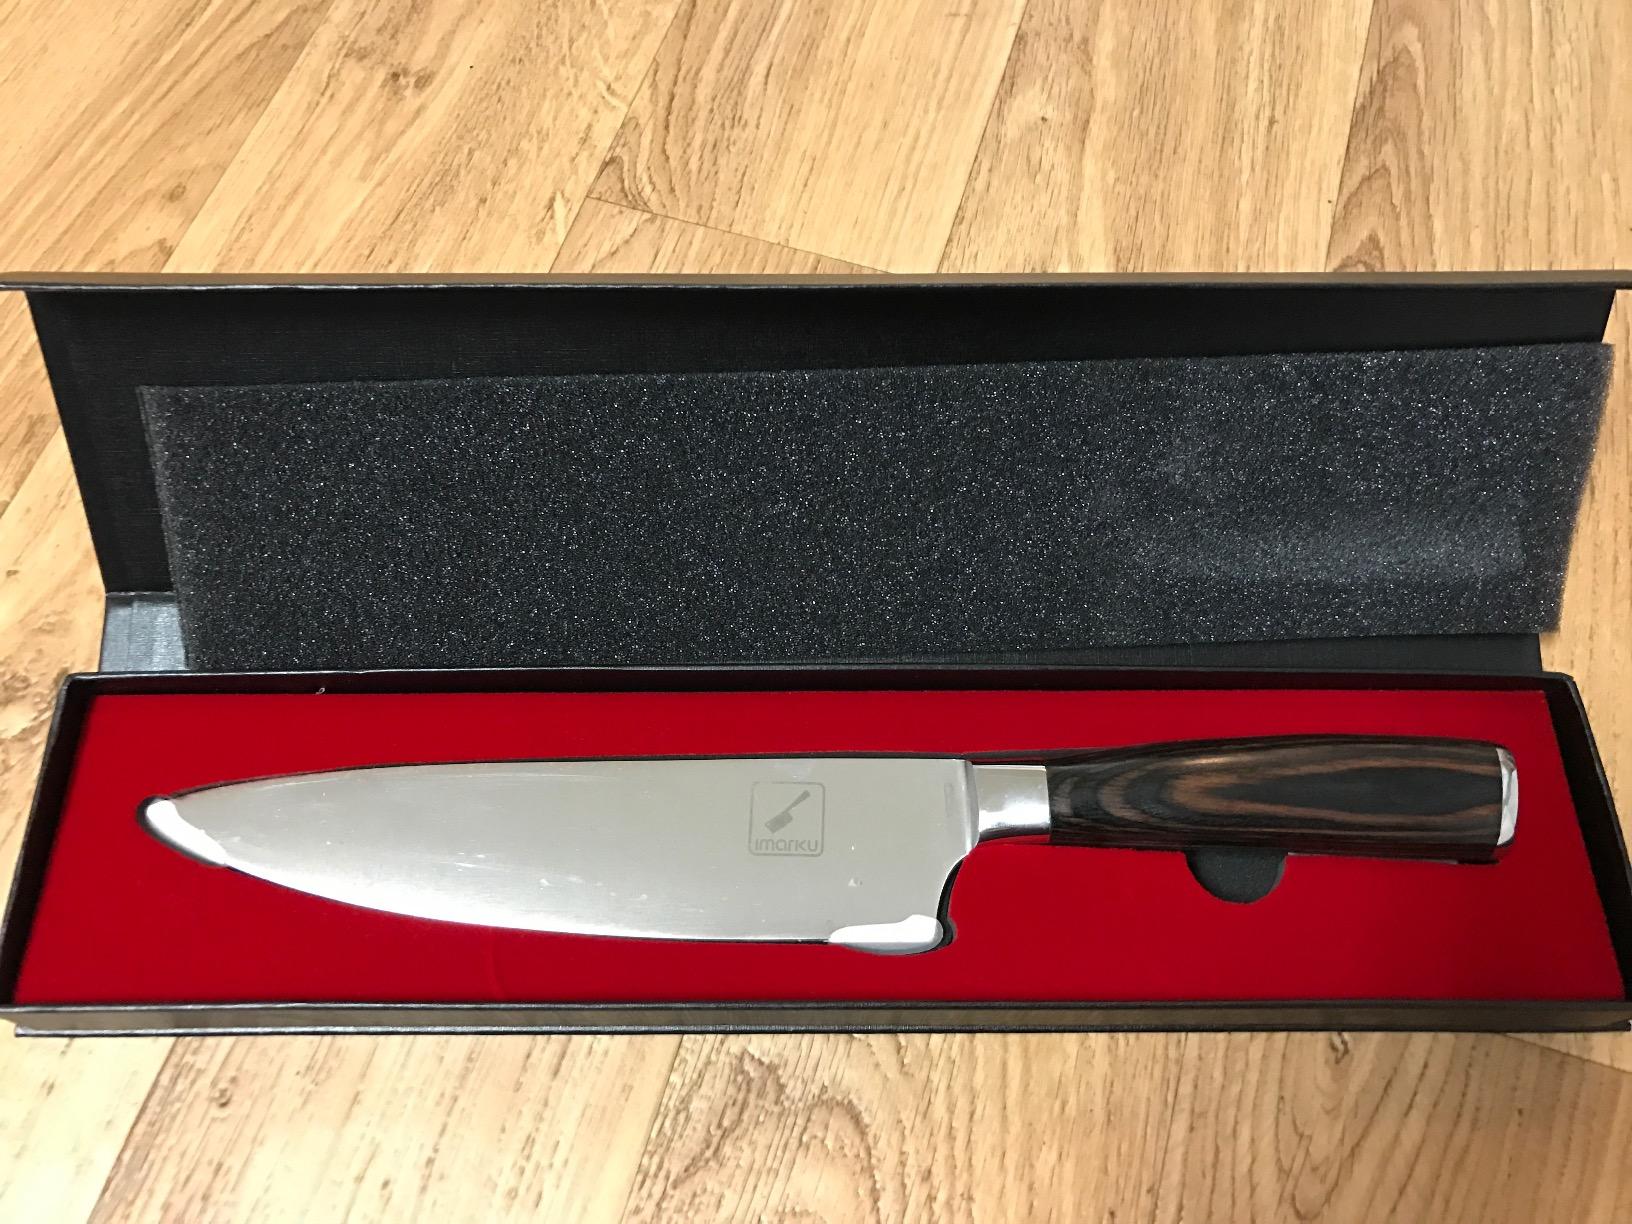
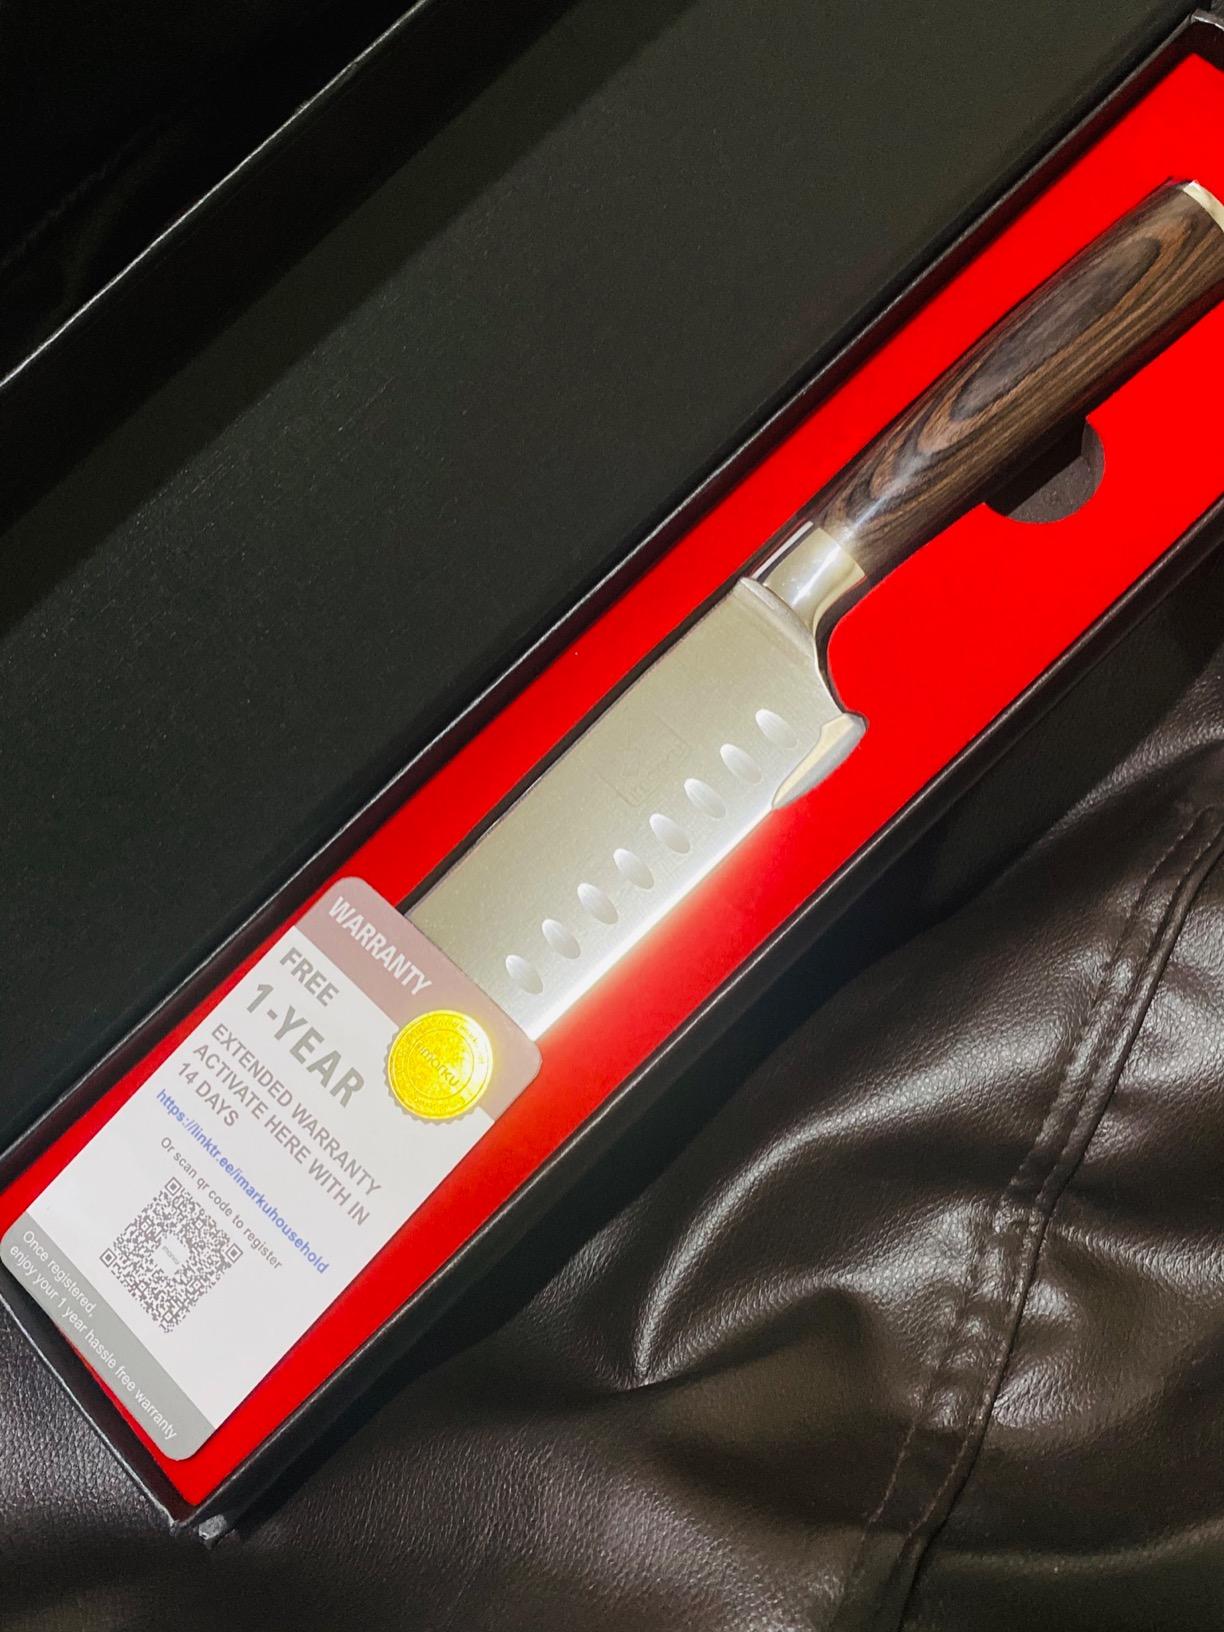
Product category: items_knife
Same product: no